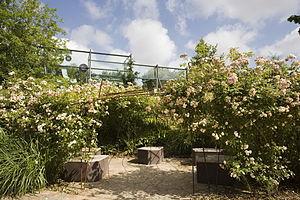
Quai Branly, pergola de rosiers-lianes